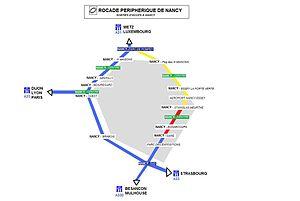
Rocade periphérique de Nancy avec les accès à la ville
Nancy /nɑ̃.si/ est une commune française située en Lorraine au bord de la Meurthe à quelques kilomètres en amont de son point de confluence avec la Moselle, un affluent du Rhin, à 281 km à l'est de Paris et 116 km à l'ouest de Strasbourg. C'est la préfecture du département de Meurthe-et-Moselle, en région Grand Est. Ses habitants sont appelés les Nancéiens.
La rocade périphérique nancéienne est la ceinture périphérique qui permet de contourner la ville de Nancy et sa proche banlieue.